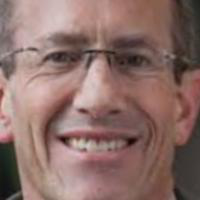
Age group: age 41-55